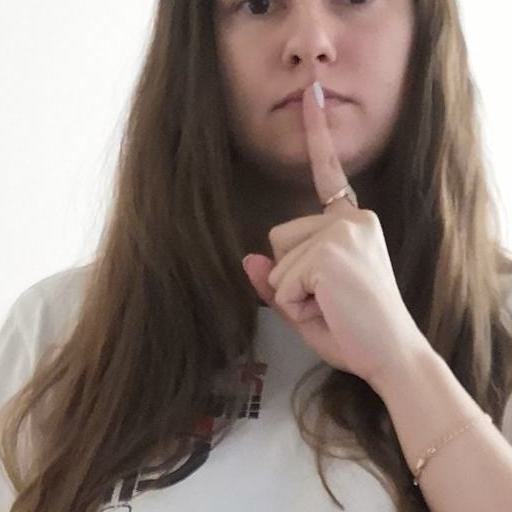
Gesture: mute